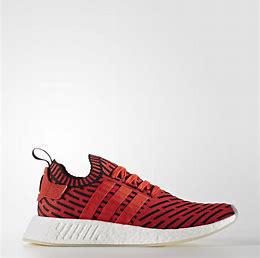
Brand: Adidas
Model: NMD R2